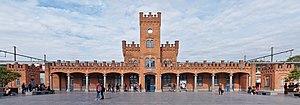
La ligne S4 du RER bruxellois, plus simplement nommée S4, est une ligne de train de l'offre ferroviaire suburbaine à Bruxelles, composante du projet Réseau express régional bruxellois, elle traverse Bruxelles sur un axe Est-Ouest : Vilvorde - Bruxelles-Luxembourg - Alost sans emprunter la Jonction Nord-Midi.